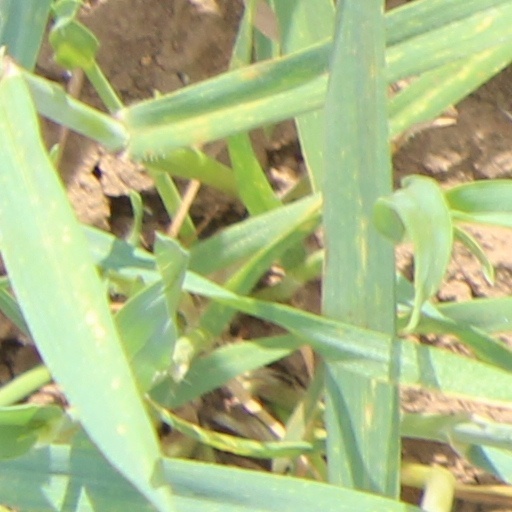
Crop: wheat